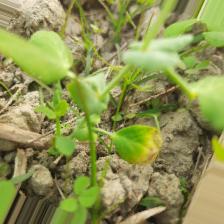
Label: Ascochyta blight